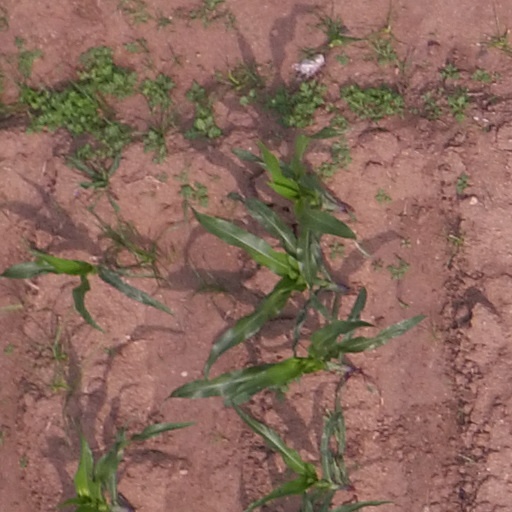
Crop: maize; corn